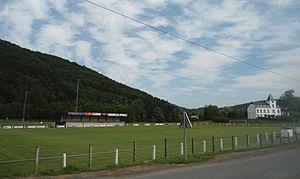
Stade du RC Mormont à Laforge (Erezée)
Le Royal Racing Club Mormont est un club belge de football, localisé dans le village de Mormont, dans l'entité d'Érezée en Province de Luxembourg. Porteur du matricule 3816, le club joue en orange et noir. Il évolue en Division 3 Amateur lors de la saison 2018-2019, ce qui constitue sa 16ᵉ saison au quatrième niveau national.